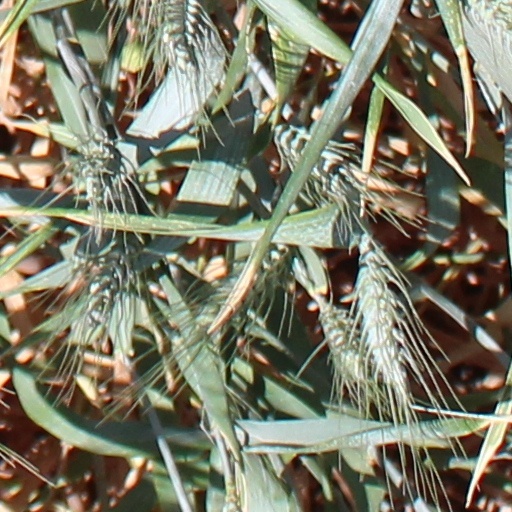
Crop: wheat